Reign of Alfonso XII

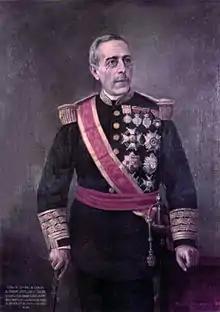
Portrait of General Joaquín Jovellar, whose support for Martínez Campos's pronunciamiento in Sagunto was decisive for its triumph.

The Canovist camp expanded to include former Unionists and even some former revolutionaries of 1868, such as Francisco Romero Robledo. This alliance gained key backing from the social and economic elites, especially business sectors in Catalonia and Madrid with colonial interests. Their support was vital to consolidating the Alfonsine movement. Historian Manuel Suárez Cortina emphasizes that fears sparked by the Parisian Commune and the association of revolution with democracy led conservative forces—including the Army, the Church, and the middle and upper classes—to view Alfonso XII and the Restoration as a path to stability and order, aligned with international trends and elite interests.